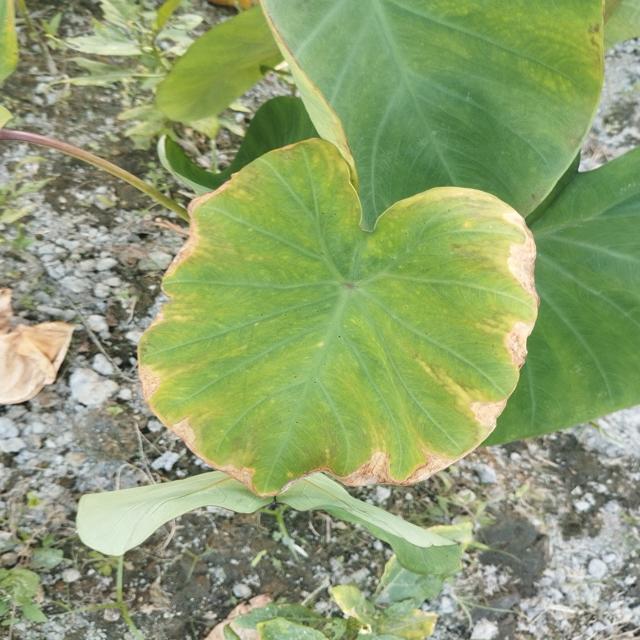
Label: Mid_Blight